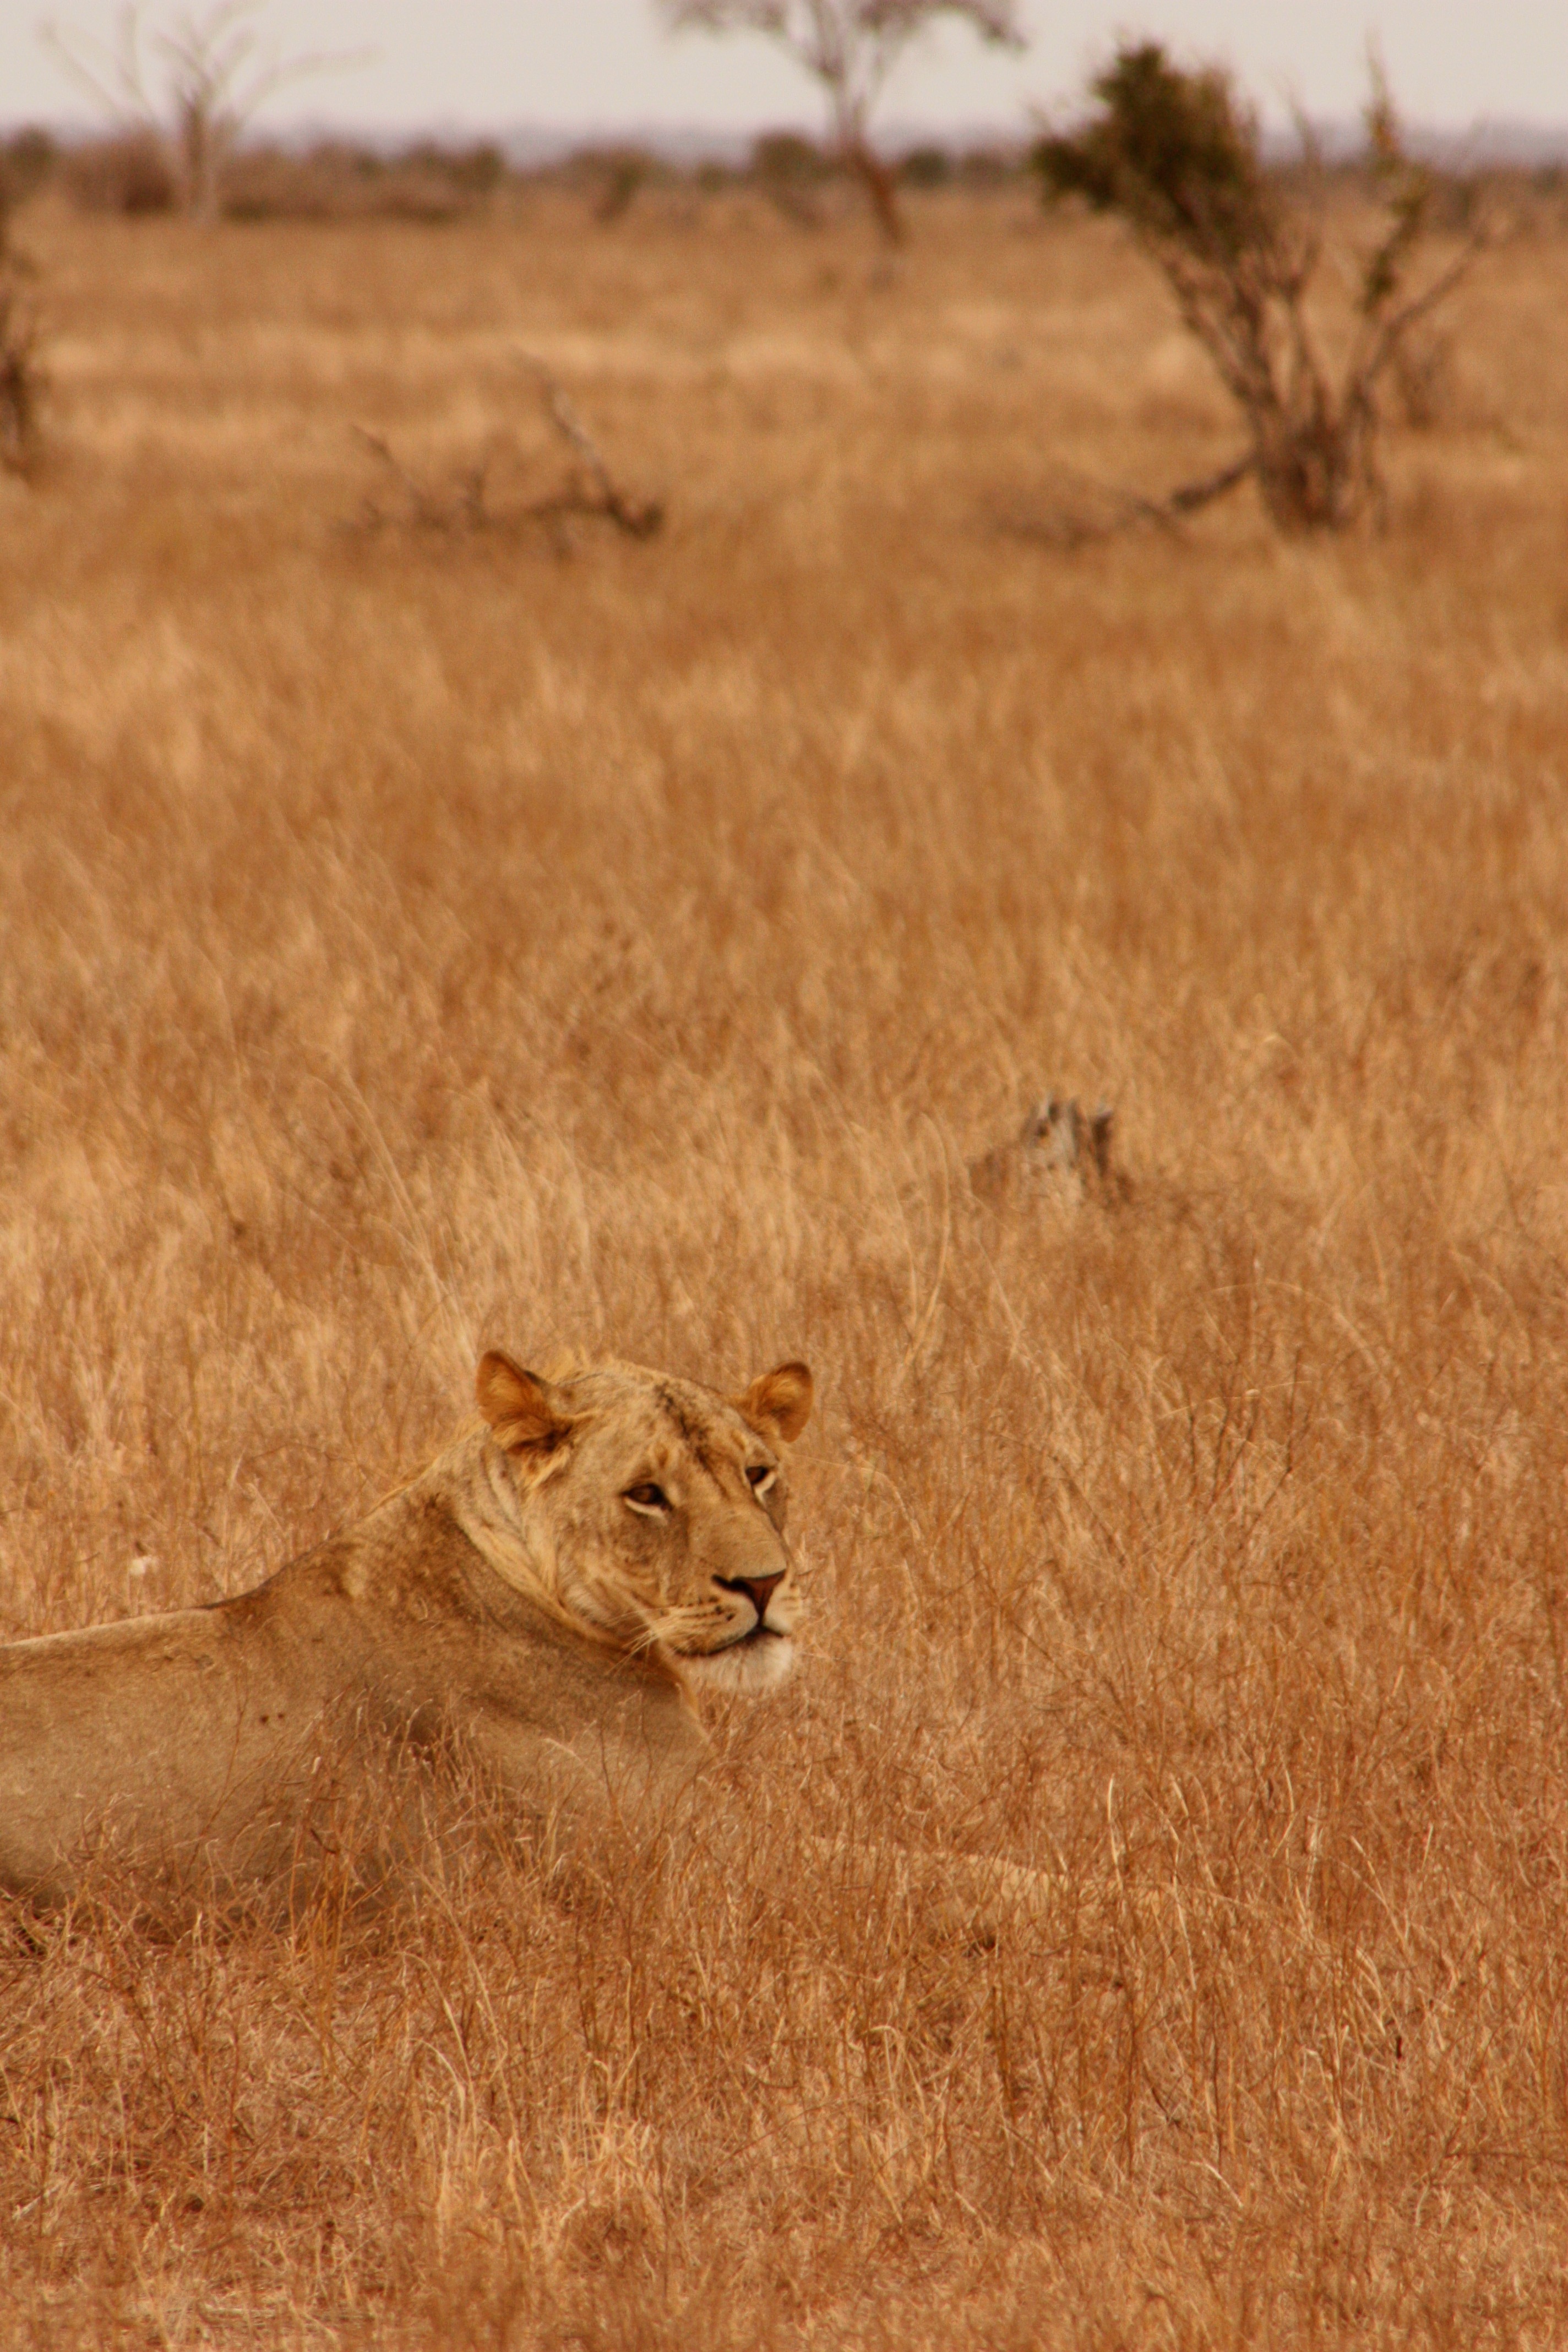
prairie, adventure, animal, explore, wildlife, wild, africa, mammal, trip, fauna, savanna, lion, plain, cheetah, family, grassland, vertebrate, safari, kenya, big cats, grass family, cat like mammal